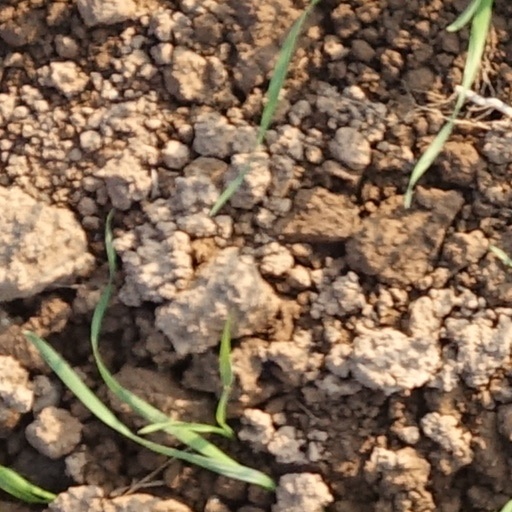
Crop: wheat